Ițcani

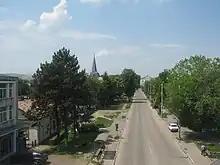
The main road linking Suceava with Ițcani in 2011.

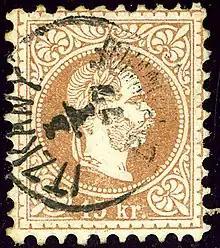
1877 Austrian KK 15 kreuzer stamp cancelled at Itzkany Bahnhof/Ițcani railway station.

Ițcani is a neighbourhood of Suceava, the county seat town of Suceava County in the historical region of Bukovina, northeastern Romania, located some 5 km northwest of the town center. Ițcani was initially established in the 15th century, following a 1453 document issued by Alexăndrel, Domn (i.e. Prince) of Moldavia.